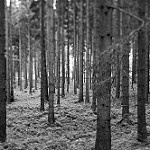
Label: B & W